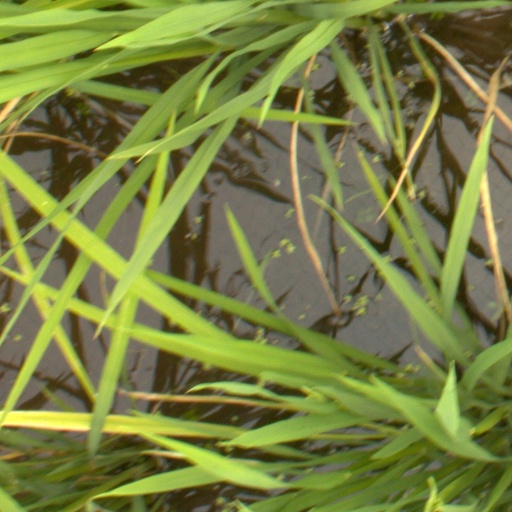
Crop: rice